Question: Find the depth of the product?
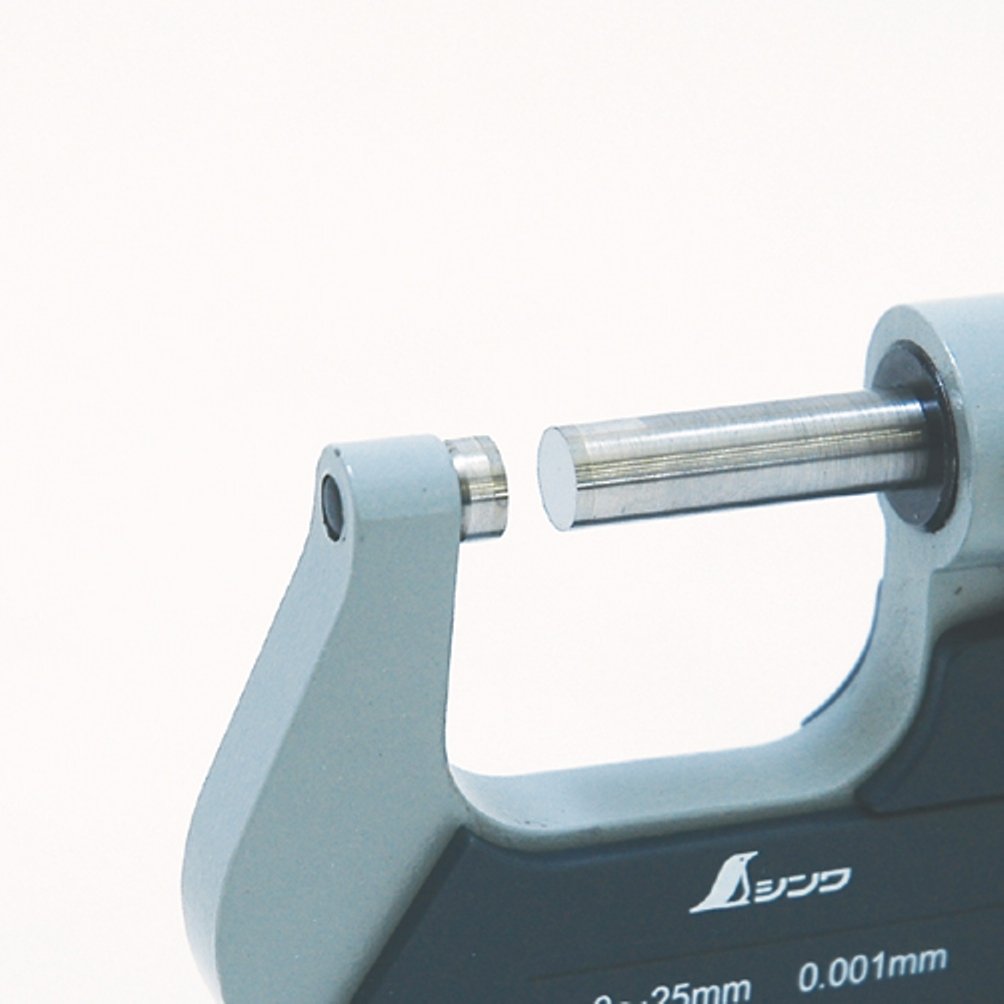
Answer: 25.0 millimetre